Symbolist painting

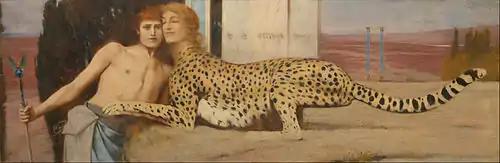
"Art (Caress of the Sphinx)" (1896), by Fernand Khnopff, Royal Museums of Fine Arts of Belgium, Brussels

Symbolism emerged as a reaction to the multiple tendencies linked to realism in the field of culture throughout the 19th century. Factors such as the progress of science since the Renaissance—which in this century led to scientific positivism, the development of industry and commerce that originated with capitalism and the Industrial Revolution, the preference of the bourgeoisie for cultural naturalism, and the emergence of socialism with its tendency toward philosophical materialism, led to a clear preference for artistic realism throughout the century, which was evident in movements such as realist painting and impressionism. In contrast to this, first poets and then artists expressed a new way of understanding life, more subjective and spiritual, a reflection of their existential anguish in a time of loss of both moral and religious values, which is why they entered into the search for a new language and a new category of values that manifest their inner world, their beliefs, their emotions, their fears, their longings. According to Johannes Dobai, "Symbolist art tends to generalize, through images, an individual, or rather unconscious, experience of the world."